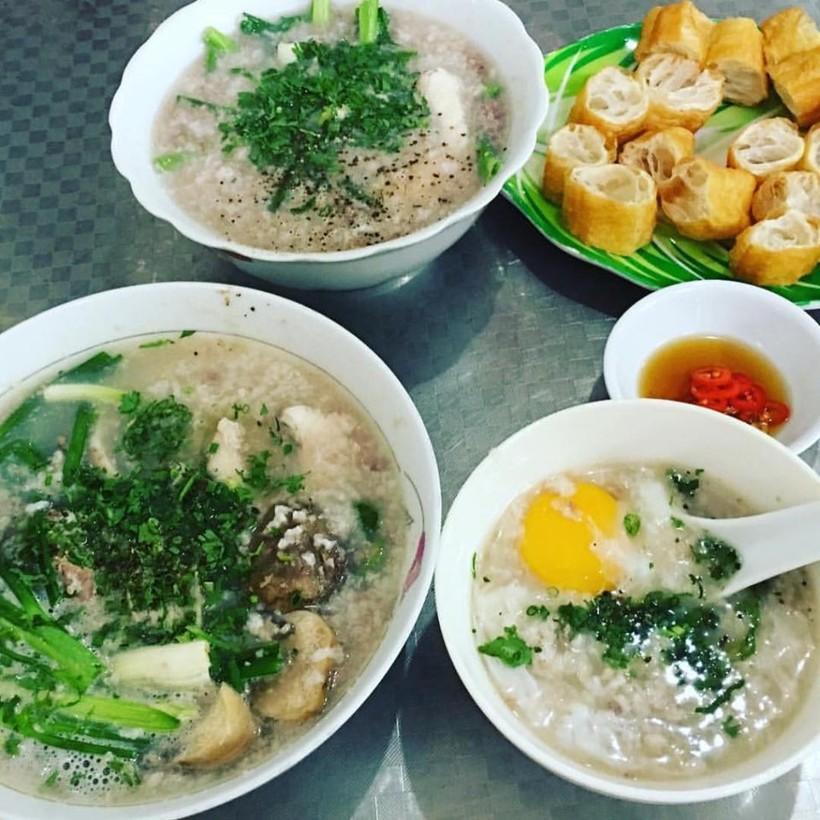
có một tô cháo dành cho trẻ em xuất hiện trên bàn